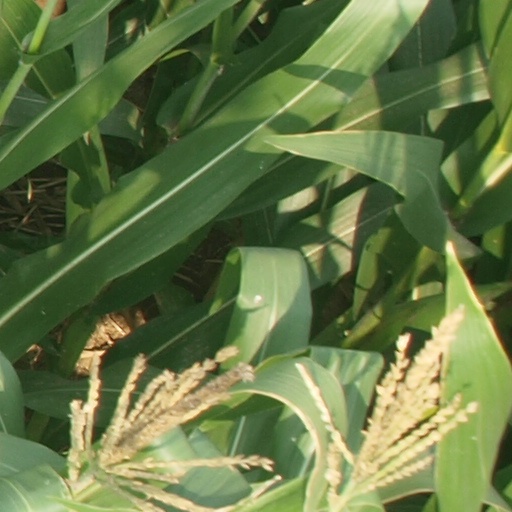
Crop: maize; corn